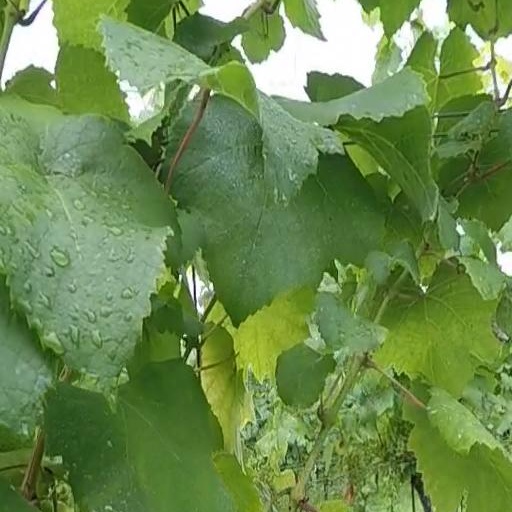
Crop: grape